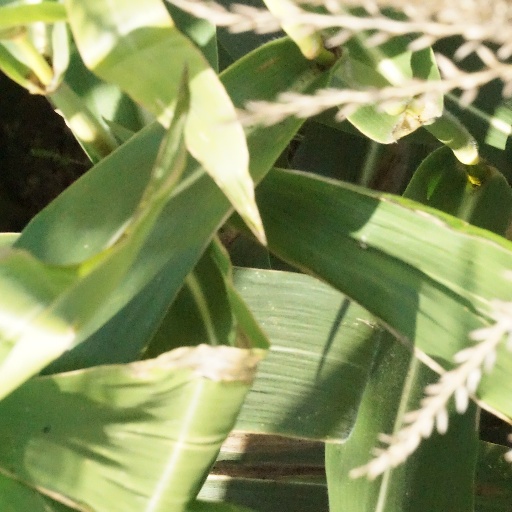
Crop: maize; corn